Double terminated crystal

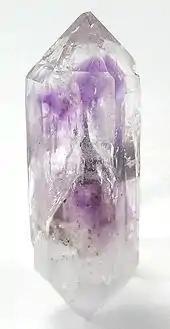
Doubly terminated amethystine quartz crystal

A doubly terminated crystal, or double-terminated crystal, is a crystal with natural facets on both ends.